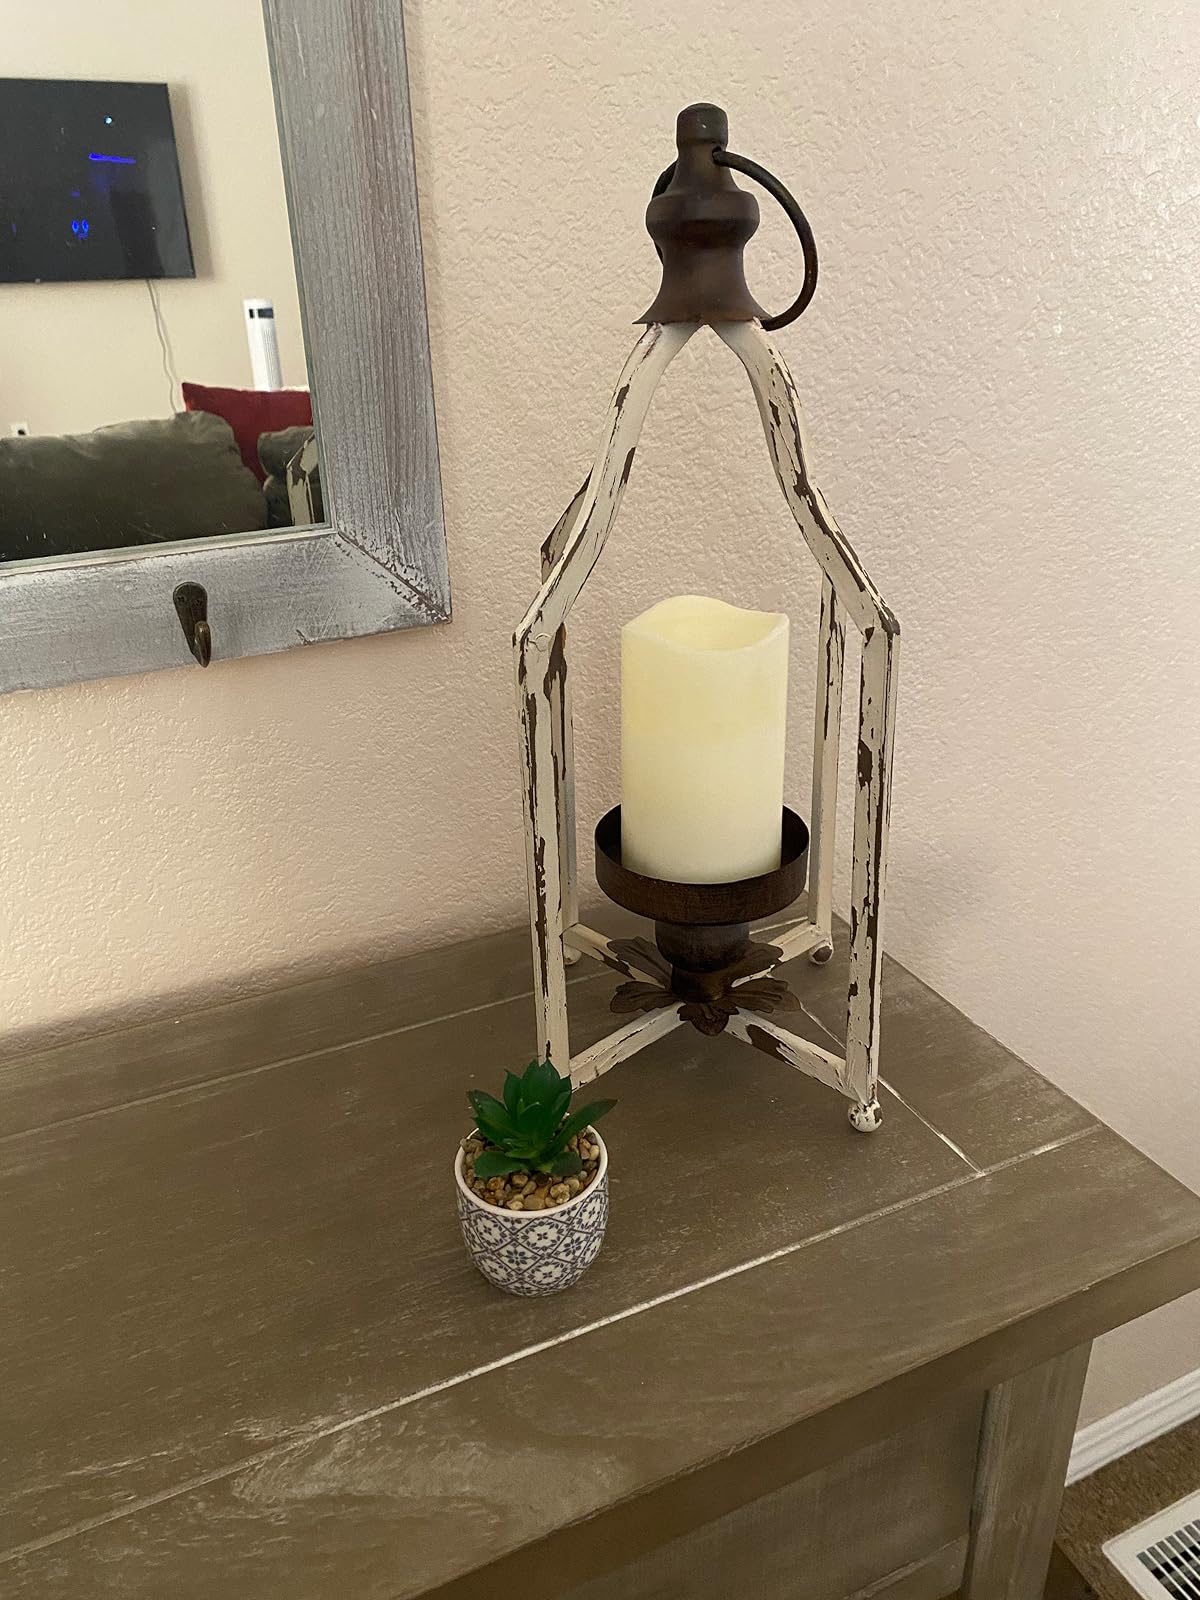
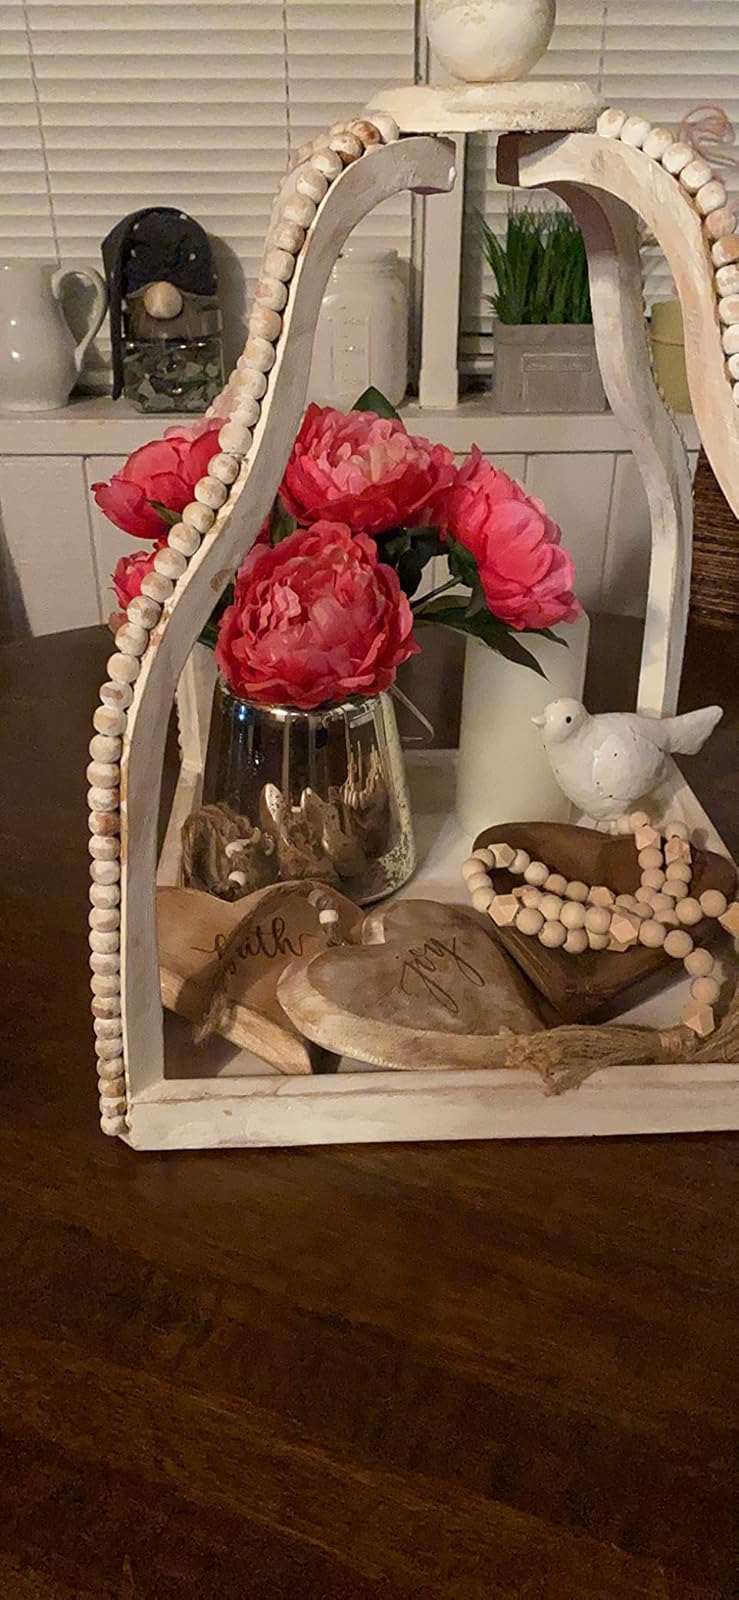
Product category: lantern
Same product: no